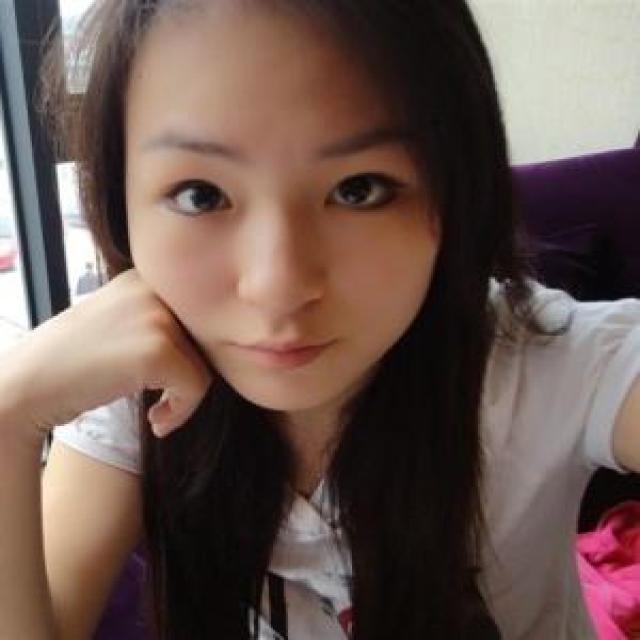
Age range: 13-20